Kazon

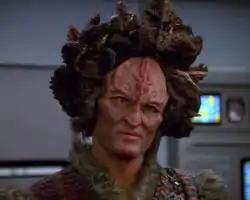
A humanoid with orange/red skin and large, fluffy hair stares toward the camera while standing in a futuristic environment.

The Kazon are a fictional alien race in the "Star Trek" franchise. Developed by "" series' co-creators Rick Berman, Michael Piller, and Jeri Taylor, the Kazon serve as the primary antagonists during the show's first two seasons. They are represented as a nomadic species divided into eighteen separate sects, and characterized by their reliance on violence. A patriarchal society, the Kazon have a low opinion of women, and place pride in men becoming warriors and proving themselves in battle. The Kazon storylines frequently revolve around the attempts of Jal Culluh and his Kazon sect to steal technology from the USS "Voyager", with the assistance of former "Voyager" ensign Seska. During the second season, the "Voyager" crew uncover more about the alien species' history and culture through a temporary truce. In their final major appearance, the Kazon successfully commandeer "Voyager", but are eventually forced to surrender and retreat. The alien species have minor cameo appearances and references in the show's subsequent seasons, and have also been included in "Star Trek Online" and novels set in the "Star Trek" universe.